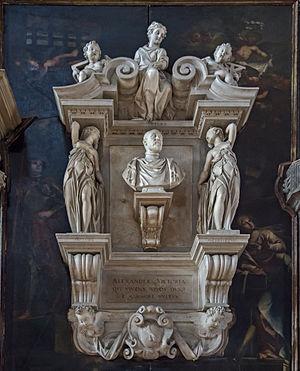
Alessandro Vittoria est un sculpteur maniériste de l'école vénitienne, « l'un des principaux représentants du style classique vénitien ».
L'église Saint-Zacharie est un édifice religieux de Venise en Italie situé dans le Sestiere de Castello, non loin de la place Saint-Marc.